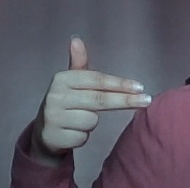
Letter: ghain